Love Revolution (web series)

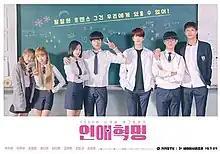
Promotional poster

Love Revolution is a South Korean streaming television series starring Park Ji-hoon, Lee Ruby, Kim Young-hoon, Jung Da-eun, Im Da-young, Ko Chan-bin and Ahn Do-gyu. Based on the popular Naver webtoon of the same name, it aired on KakaoTV and Naver series every Thursday and Sunday for 30 episodes, starting from September 1 to December 27, 2020.